William Dobson (antiquary)

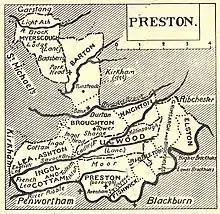
Map of the parish of Preston.

Dobson, who was a member of the Chetham Society, possessed an extensive knowledge of local history and antiquities. He was the author of: